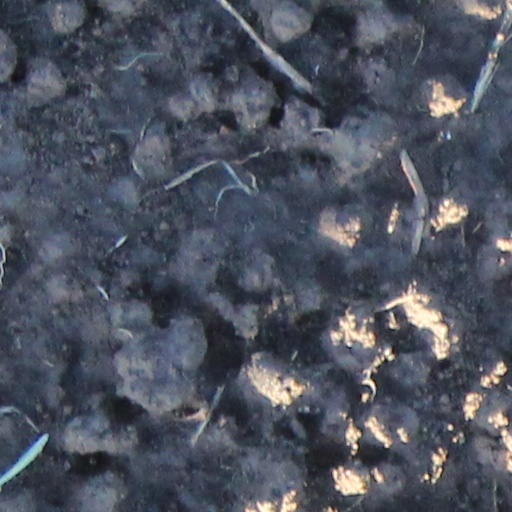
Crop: wheat